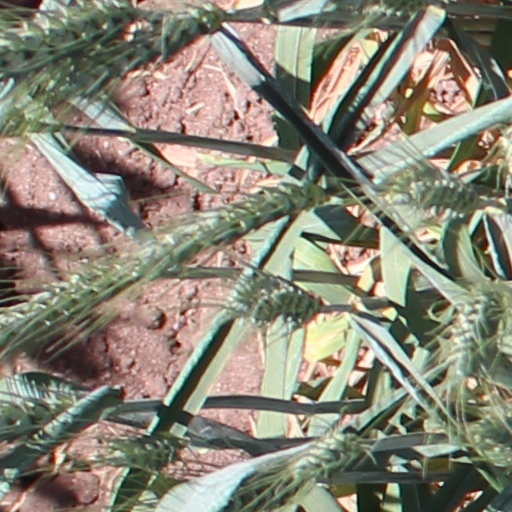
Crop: wheat